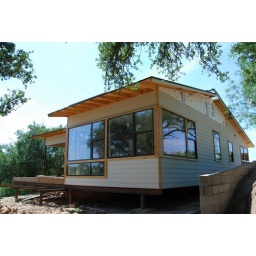
pictures of scott's house under construction. drywall is up. still some interior rock work to be done.